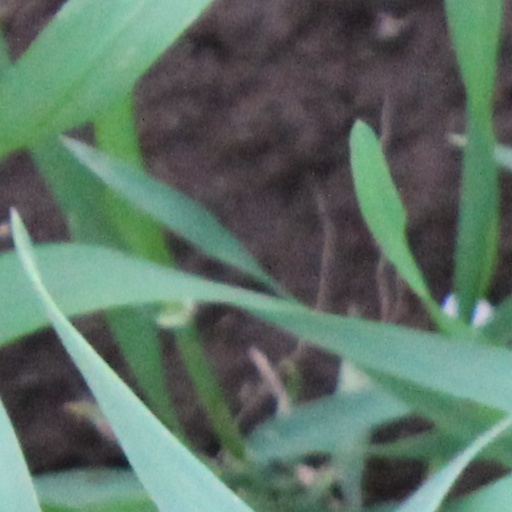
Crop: wheat